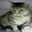
Label: cat